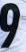
Number: 9